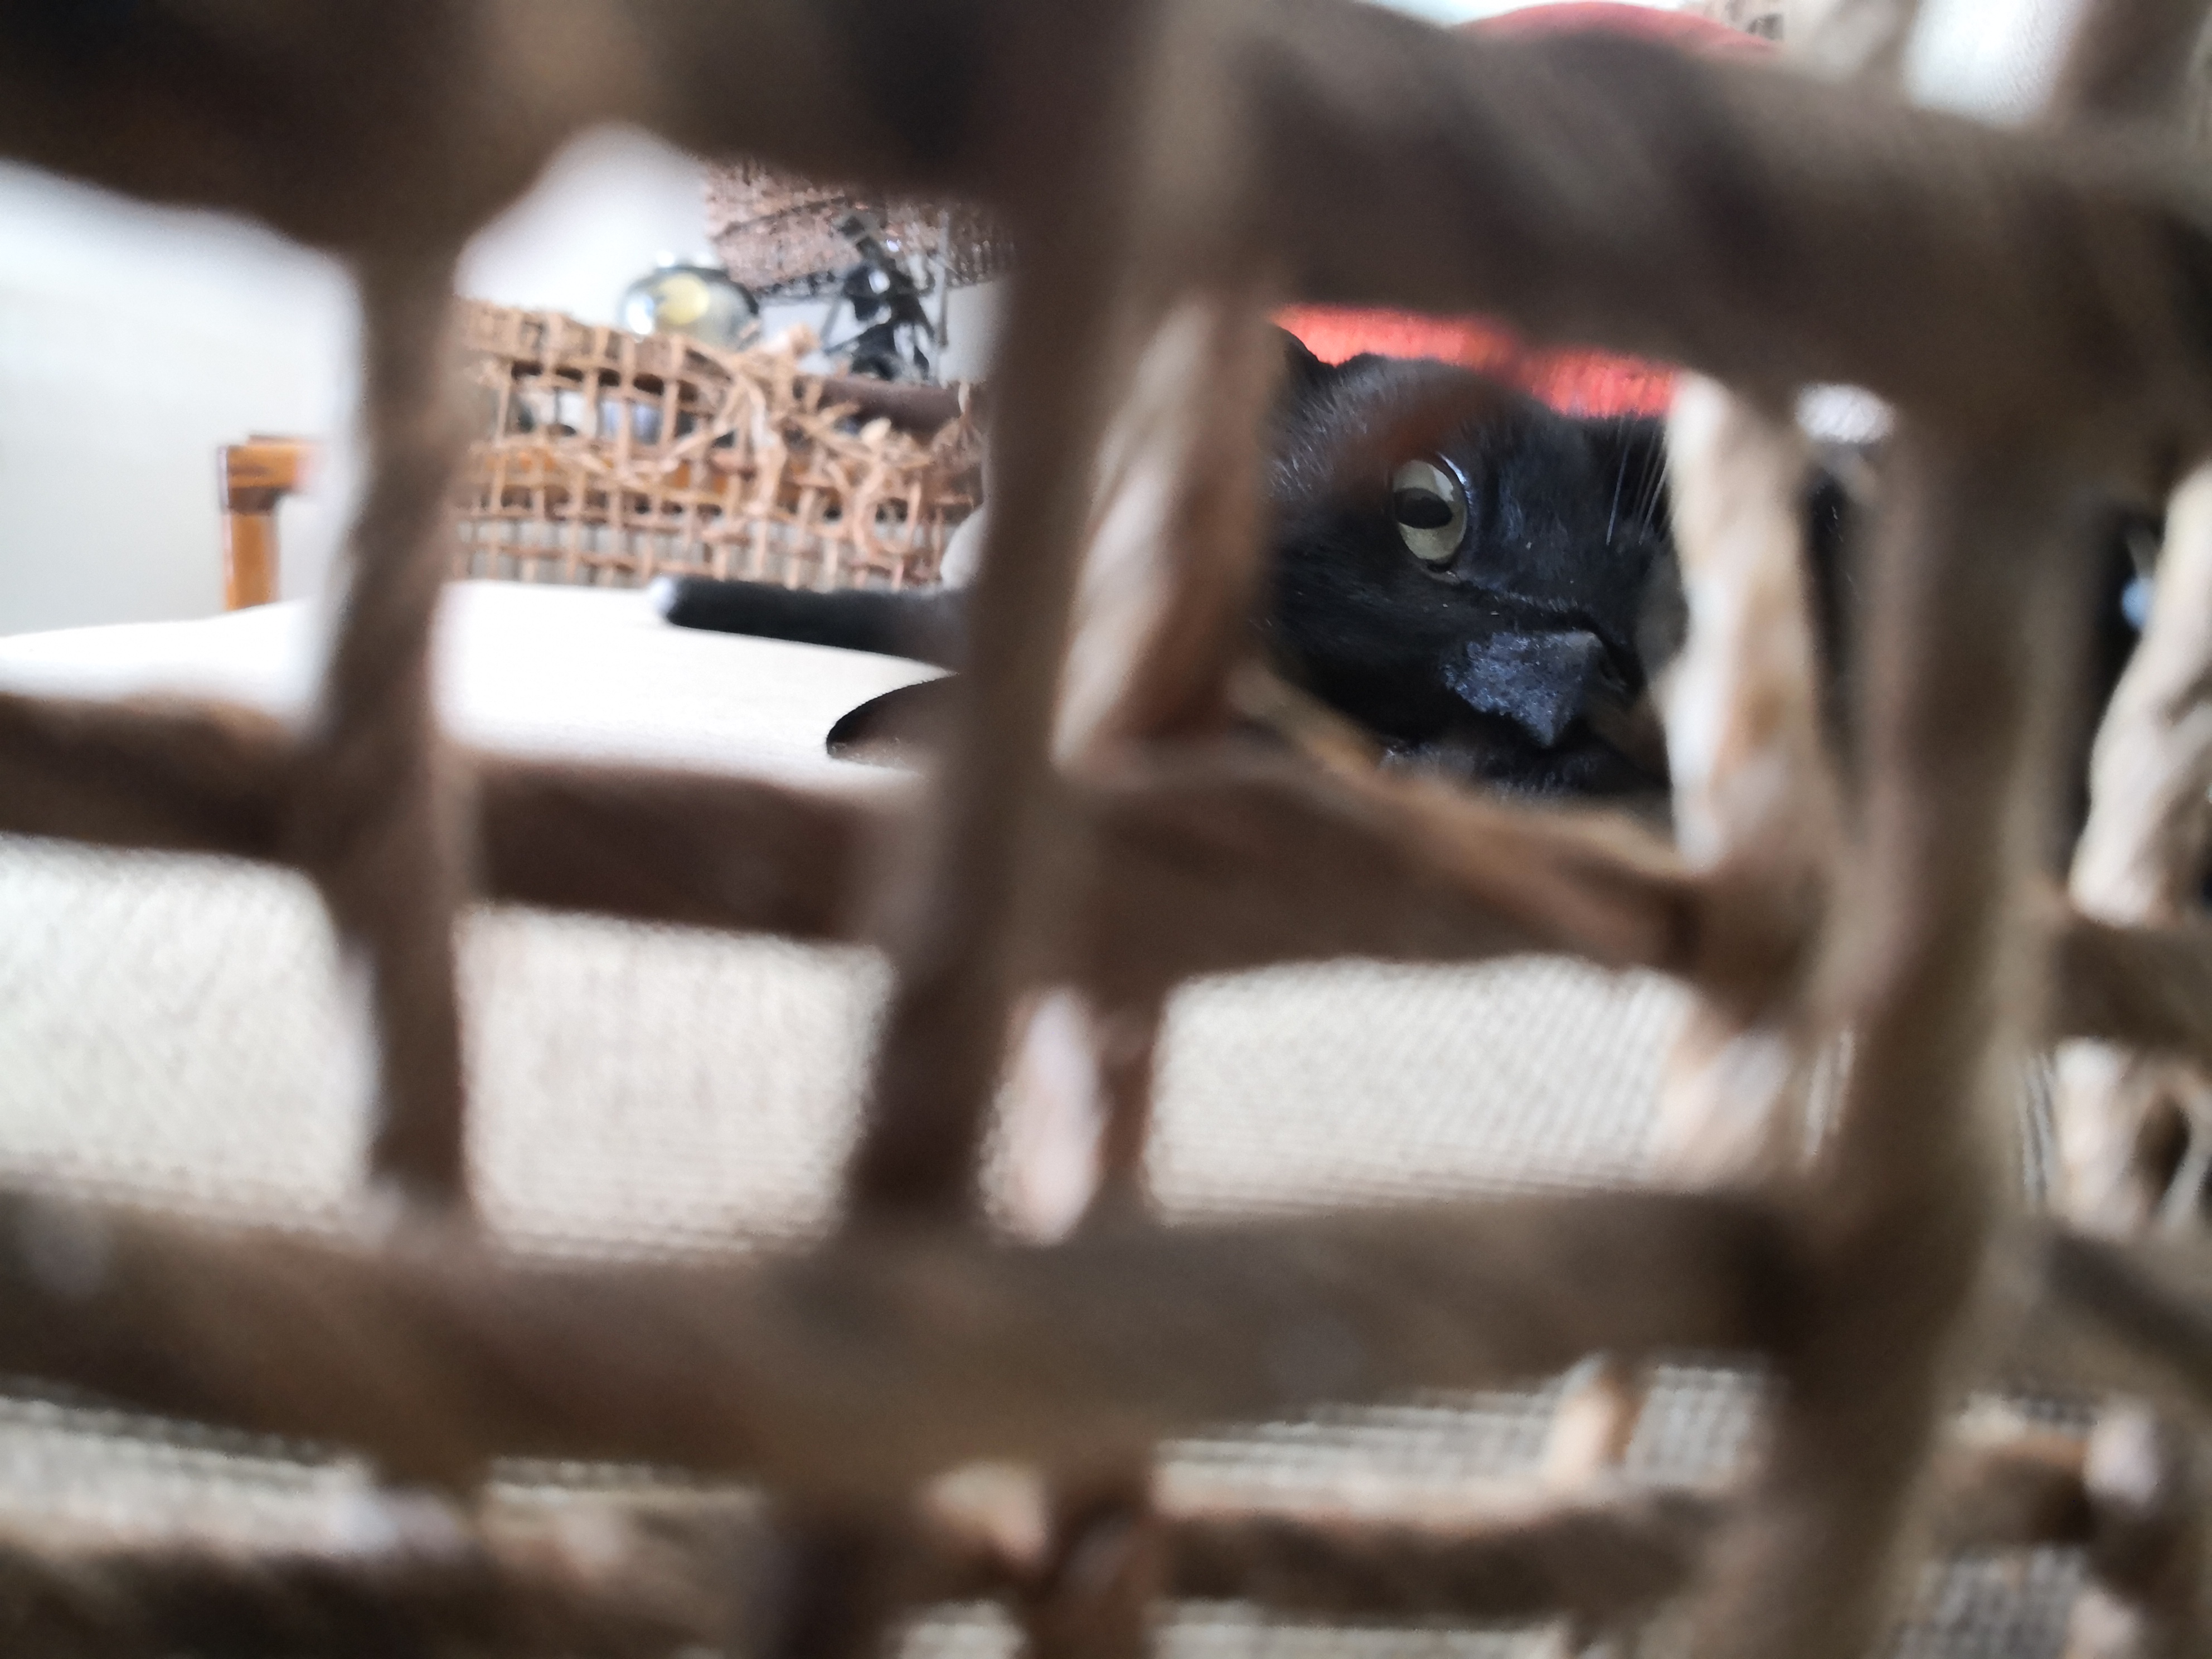
gato, negro, gato negro, animal, ojo, mirada, zoo, eye, branch, tree, plant, fawn, wildlife, cat